North Hempstead, New York

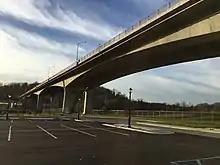
The William Cullen Bryant Viaduct (formerly named the Roslyn Viaduct) carries New York State Route 25A over Hempstead Harbor in Roslyn.

The Long Island Rail Road's Oyster Bay Branch serves the town's vicinity from Mineola to Greenvale. The Main Line runs through the southern parts of the town with stations at Merillon Avenue in Garden City Park through Westbury. The Port Washington Branch runs through the northern part of the town and uses stations from Great Neck across the Manhasset Viaduct into Port Washington.